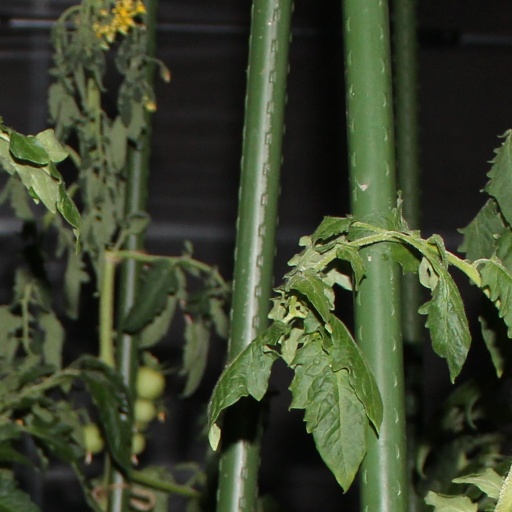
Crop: tomato